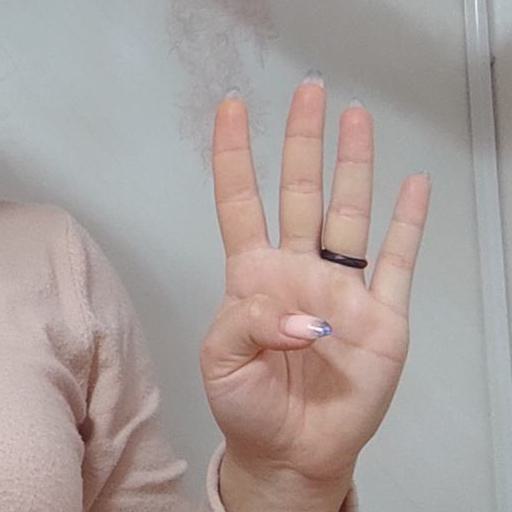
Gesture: four